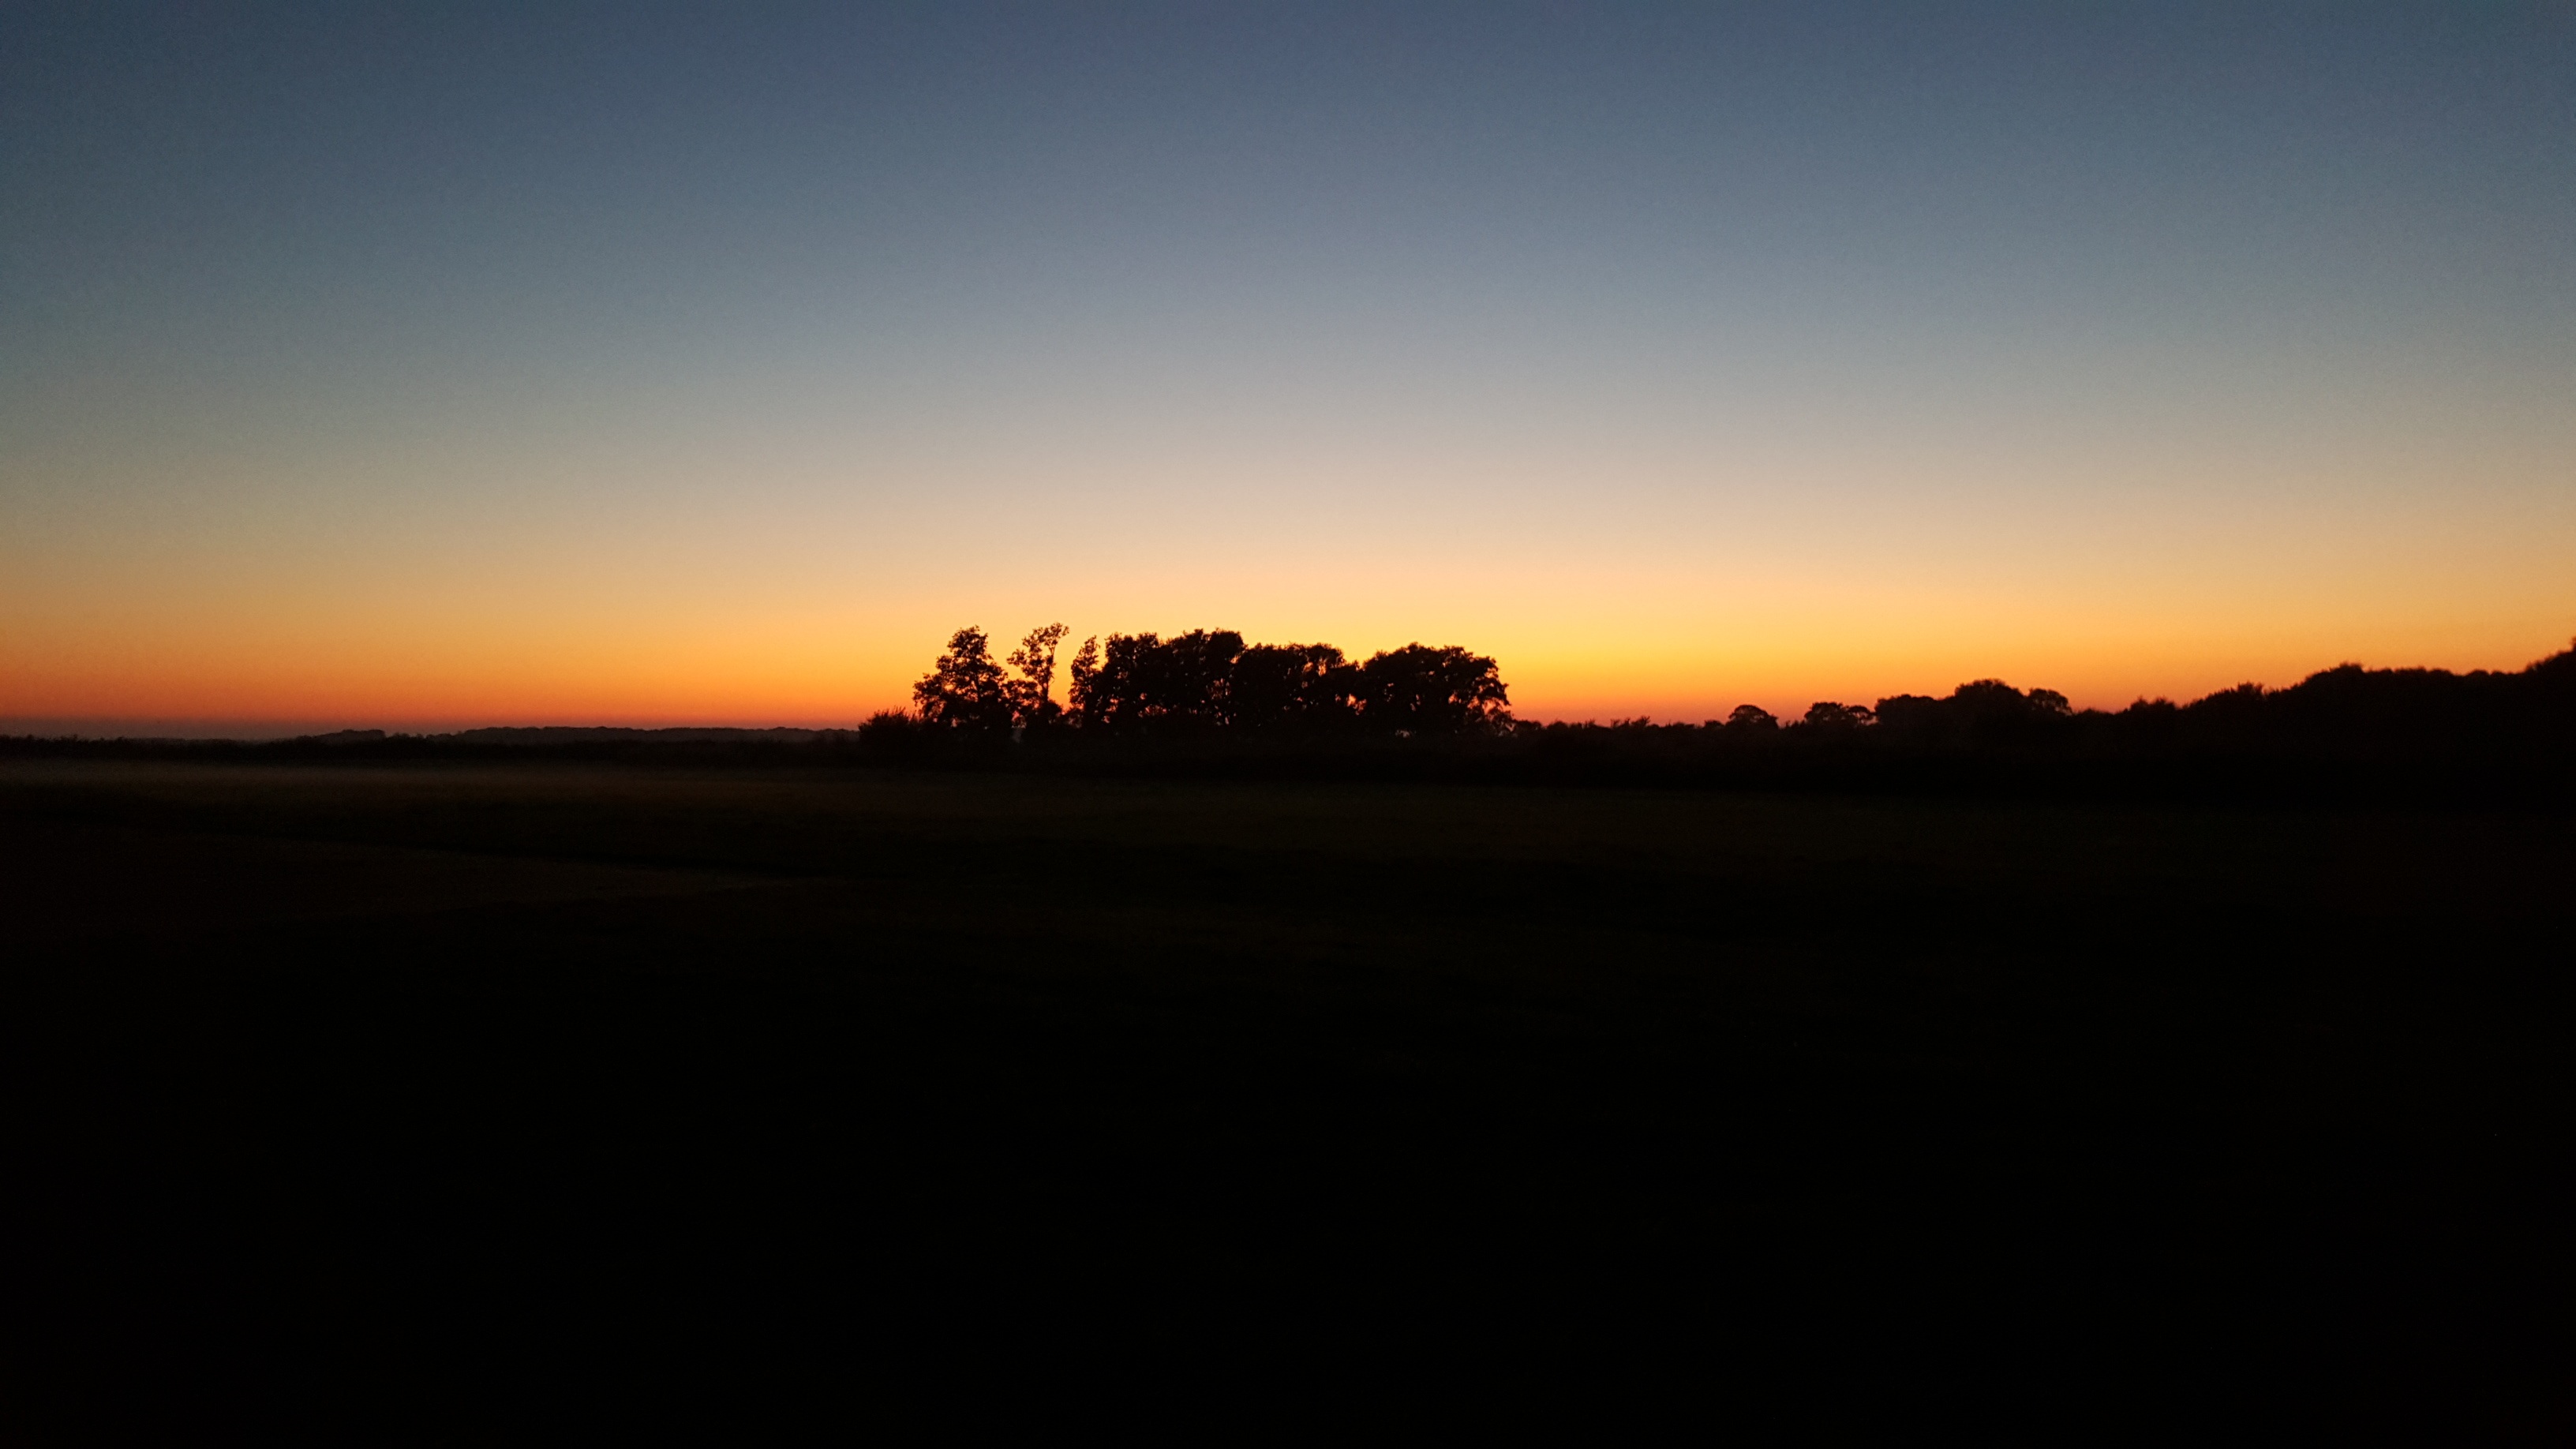
beach, horizon, cloud, sky, sun, sunrise, sunset, sunlight, morning, dawn, atmosphere, dusk, evening, plain, lancashire, afterglow, nuclear power station, atmospheric phenomenon, red sky at morning